Jordan Valley

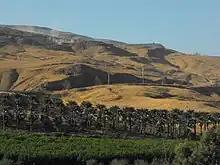
Date palms of kibbutz Gesher, Jordan Valley

Jericho, and the surrounding area in the southern valley, along with Gaza was the first territory handed over to the Palestinian National Authority, as a result of the Gaza–Jericho Agreement in 1994. Jericho, which is disconnected from the rest of the West Bank, and is far from the Israeli hinterland, was viewed as a suitable location for nascent Palestinian self-rule.